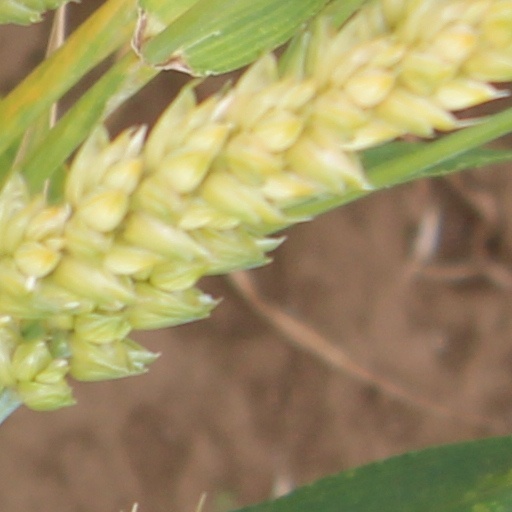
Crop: wheat